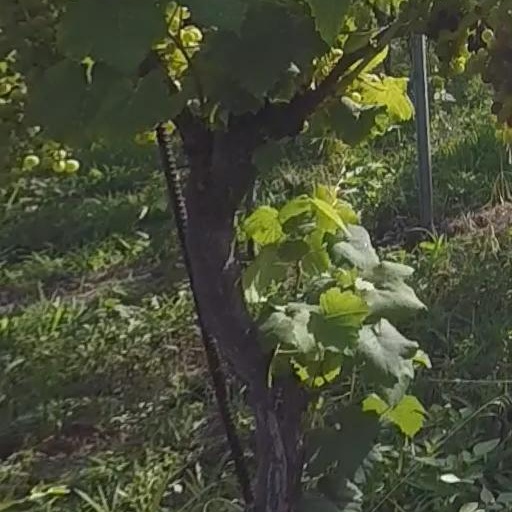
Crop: grape